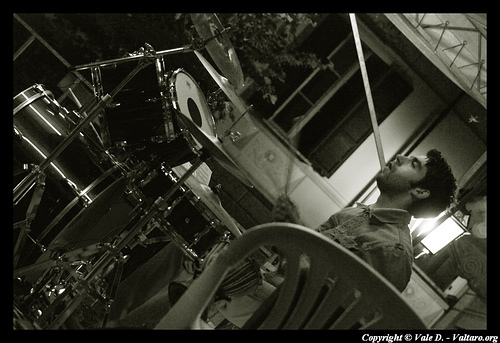
Label: not_food